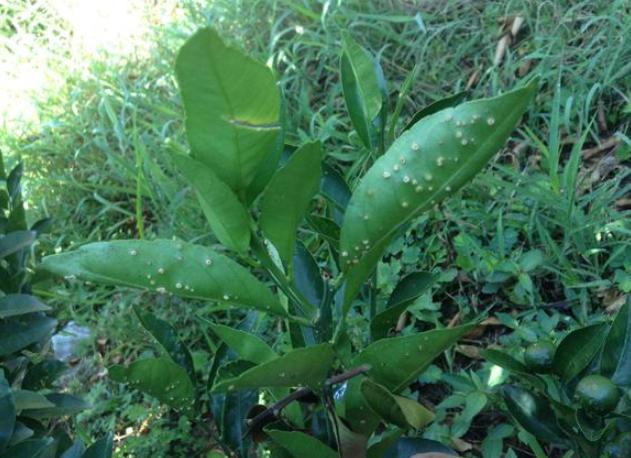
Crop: unknown
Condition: citrus_canker